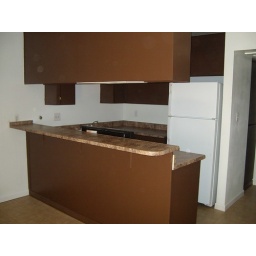
Small, but has lots of cabinet space. Comes with fridge and stove. Has bar in dining room.